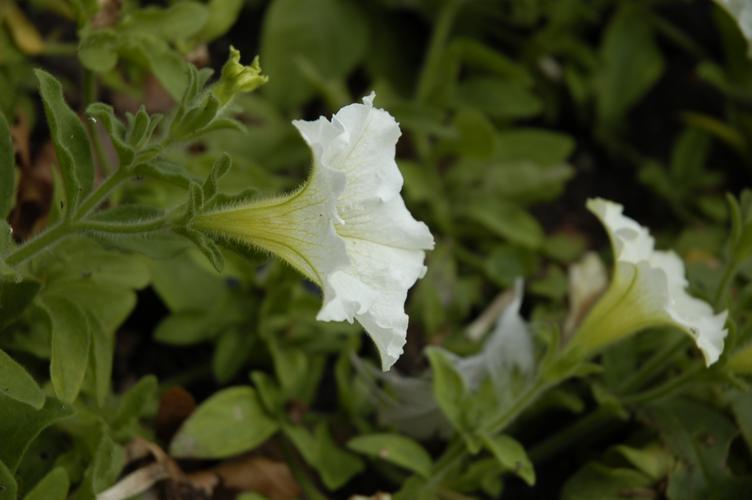
Label: petunia